New Market, Kolkata

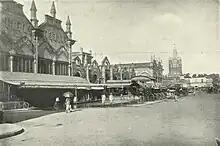
Sir Stuart Hogg Market,

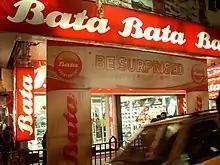
Bata Shoe Store in Linsday Street, near the market

Some of the earliest English quarters of Calcutta were in an area known then as Dalhousie Square. Terretti and Lalbazar nearby were the customary shopping haunts of the British. Later settlements arose in Kashaitola, Dharmatala and Chowringhee.